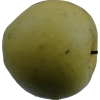
Label: Apple 13